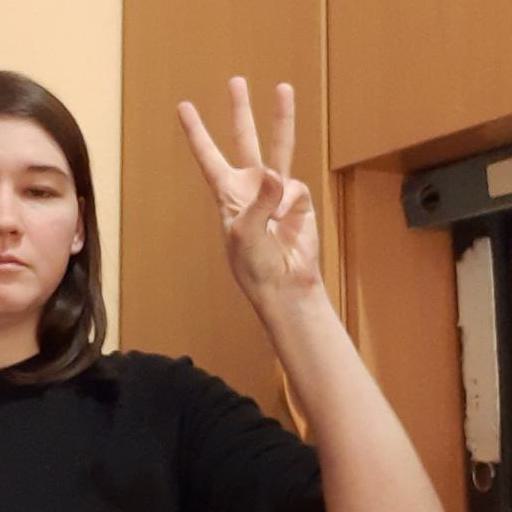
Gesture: three